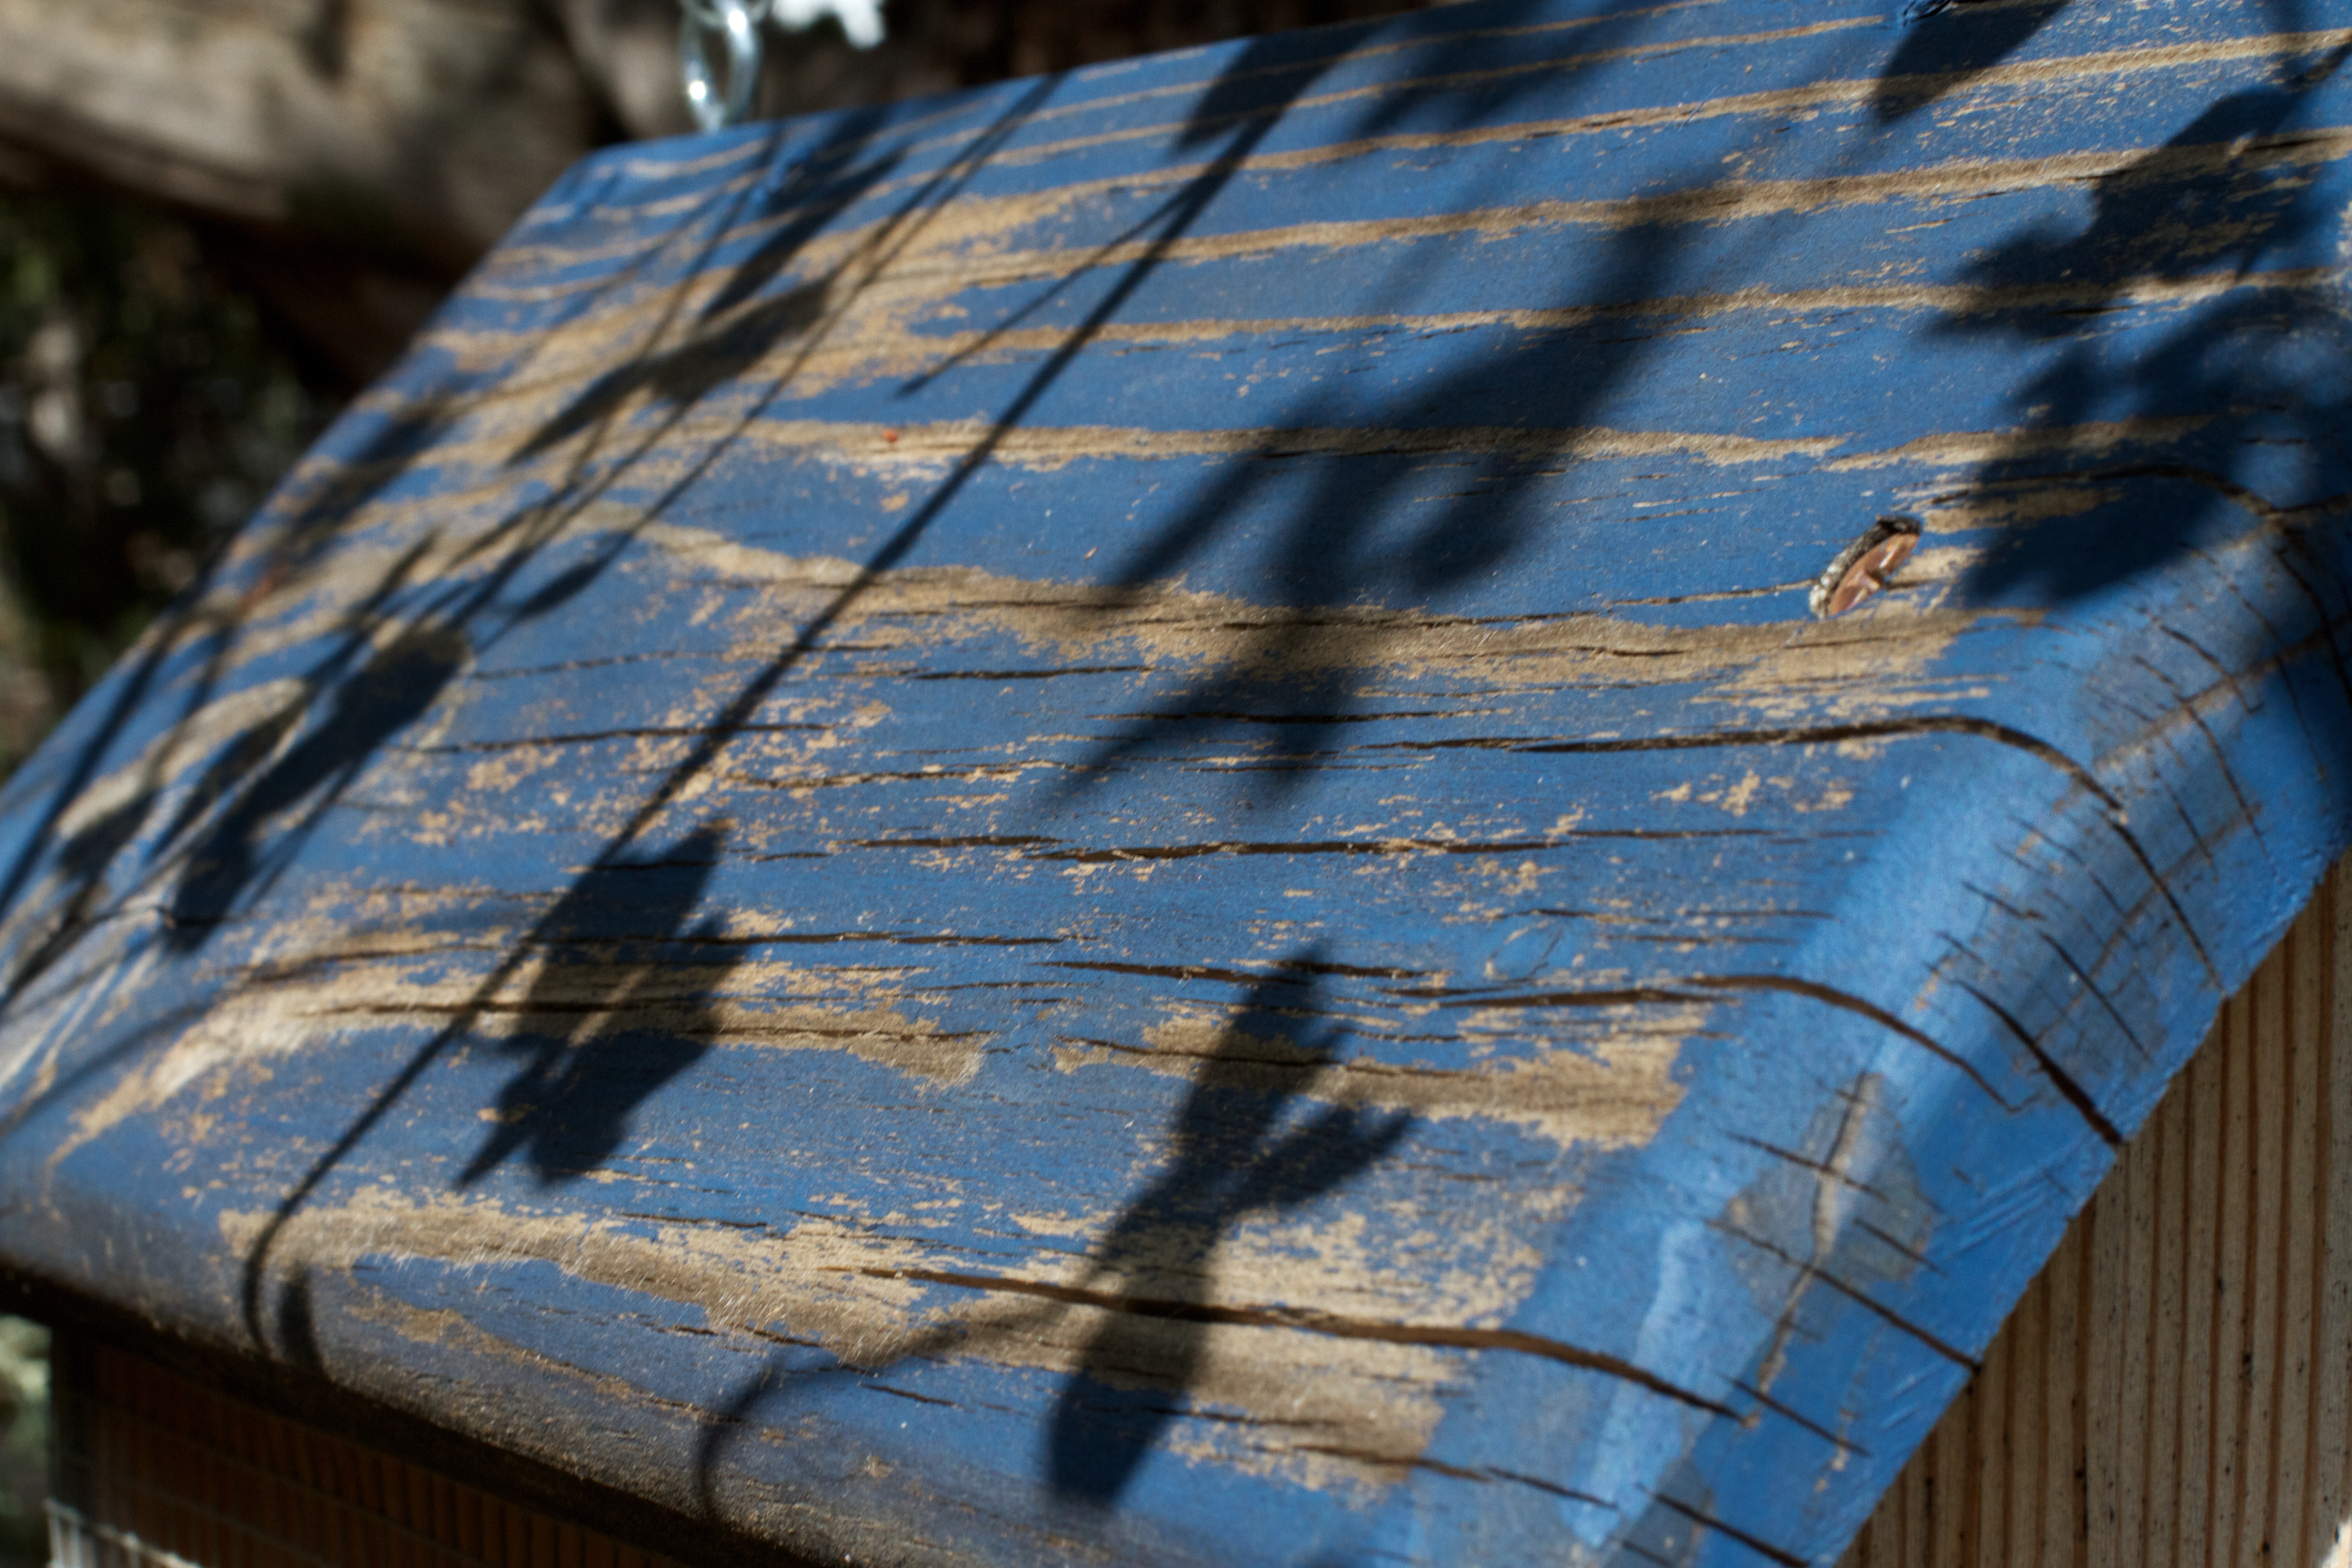
wood, shadow, blue, furniture, material, textile, art